Brescia

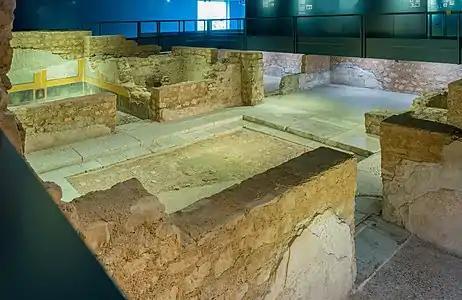
"Domus dell'Ortaglia", remains of a group of ancient Roman "domus"

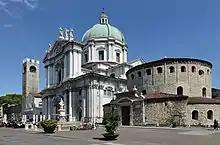
The two cathedrals of Brescia: the Old (at right) and the New (at left)

The monastic complex of San Salvatore-Santa Giulia is an outstanding architectural palimpsest, today transformed into the "Museo di Santa Giulia", which contains about 11,000 works of art and archaeological finds. During the period of Longobard domination, Princess Anselperga, daughter of King Desiderius, headed the monastery. It consists of: